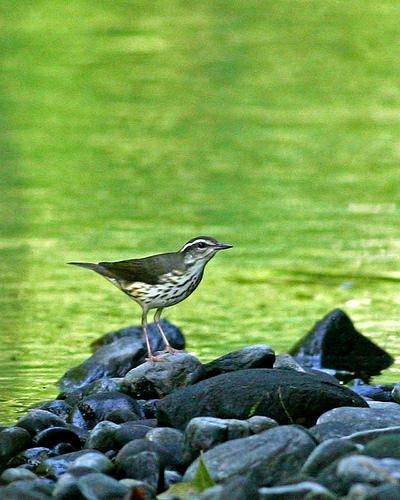
A photo of a louisiana waterthrush